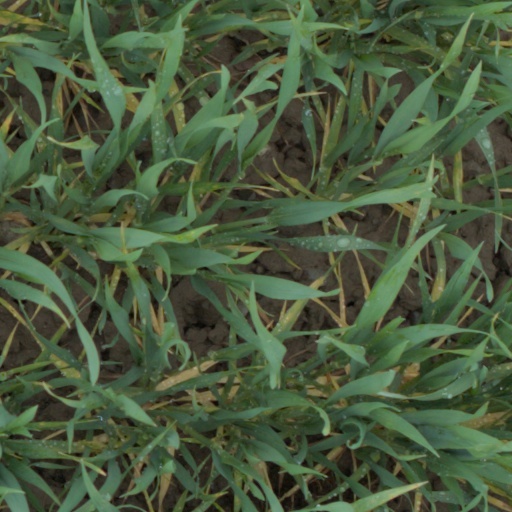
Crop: wheat